Eastern States Union

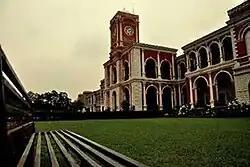
The Rajkumar College, Raipur, the place of foundation of the Eastern States Union

The union was formed right after the British Parliament decided to grant independence to India and Pakistan on 15 August 1947, following which the princely states became "de facto" independent as well. In the transitional period the provincial Congress Party governments refused assistance to the princely states for they were hostile to the traditional princes and in fact were involved in popular agitations against them. In face of the situation of insecurity and continuous disturbances of the public order, the rulers of the states of the former Eastern States Agency formally founded the Eastern States Union in the Raj Kumar College building in Raipur. The goal was to establish a unit that would be large enough to exist as a state within the Indian Union, as well as to share the cost of maintenance of an adequate security and military force in order to restore law and order.